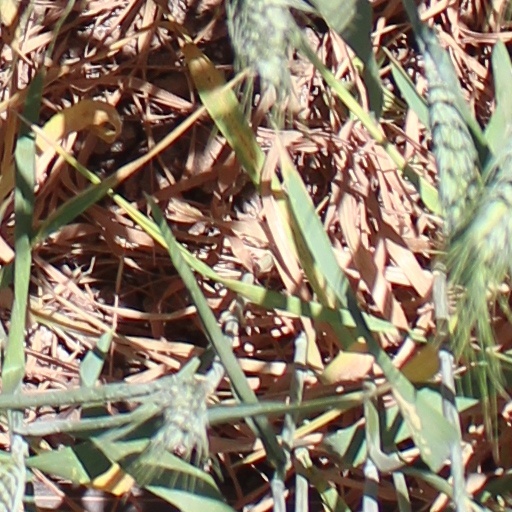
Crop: wheat